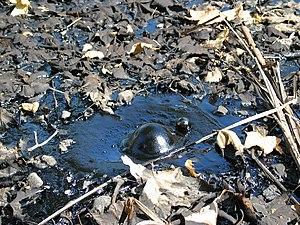
L'un des affleurements d'asphalte naturel de Rancho La Brea, avec une bulle de gaz (méthane) émergeant lentement d'un petit puits de goudron. Des millions d'animaux sont mort noyés sur ce site, englués dans l'asphalte naturel. C'est un gisements fossilifères réputé comme étant les plus intéressant au monde. On y trouve des cadavres de nombreux animaux fossiliés. 95
La notion de « piège écologique » peut avoir plusieurs sens :
La Brea Tar Pits est un gisement de fossiles du Pléistocène supérieur situé dans Hancock Park, au 5801 Wilshire Boulevard, sur le Miracle Mile, au cœur de Los Angeles. Il occupe la même parcelle que le musée d'art du comté de Los Angeles.